Jean-Baptiste-Pierre Lebrun

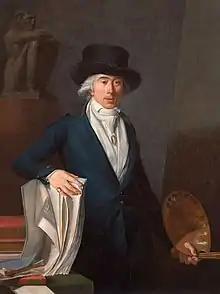
"Self-Portrait", c. 1795, private collection

Jean-Baptiste-Pierre Le Brun (1748 – 7 August 1813) was a French painter, art collector and art dealer. Simon Denis was his pupil.